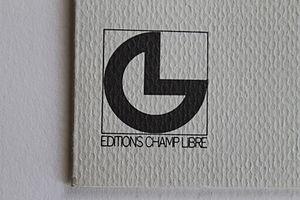
Logo de Champ Libre